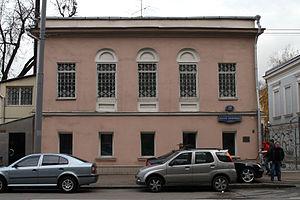
Leonid Isaacovitch Frechkop est un artiste peintre russe né le 6 novembre 1897 à Moscou, mort le 10 novembre 1982 à Bruxelles.
L'ambassade du Slovénie à Moscou est la représentation diplomatique de la Slovénie en Fédération de Russie.